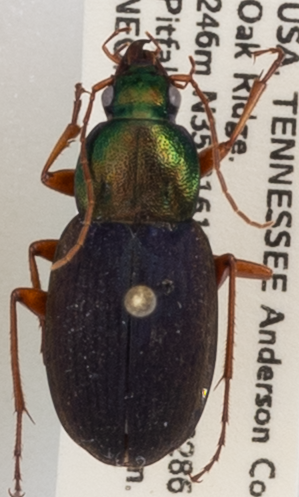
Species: Chlaenius emarginatus
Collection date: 2020-07-22
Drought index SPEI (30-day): -0.632
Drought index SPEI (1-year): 1.45
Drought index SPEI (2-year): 2.09